Ordubad

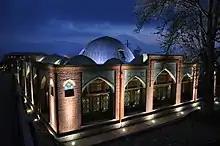
Geysariyye Monument at night

In the new city of Ordubad, planned in the 17th century, there were five divisions or districts with trade squares of larger size than the earlier blocks, which also had a plethora of mosques, springs, and bath-houses. The medieval market square in the heart of the city is prominent and the glass mosque, the Juma Mosque, is a landmark. Caravan sheds and the market here traded in silk and dry fruits with East European countries. The lay out of the streets is radial and appears in the shape of a fan close to the center of the city. Each of the streets have squares which are a typical feature of the city. A well known suburb of the city is Akulis through which a small stream flows. The city has many private and public schools. The city has a number qanats or underground canals called "kahriz", which are the source of water for houses and orchards. The city reflects tradition and culture of northern and southern Azerbaijan.